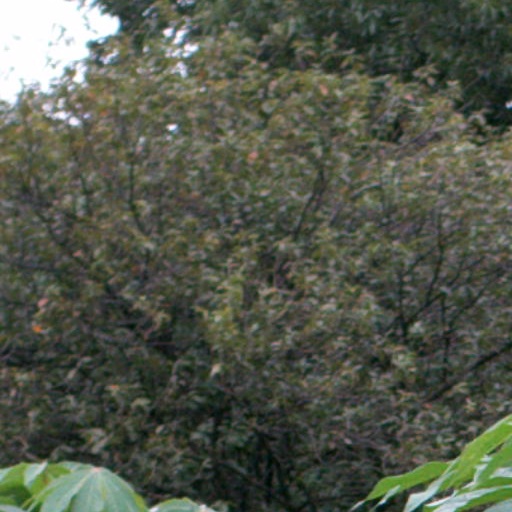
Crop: cassava